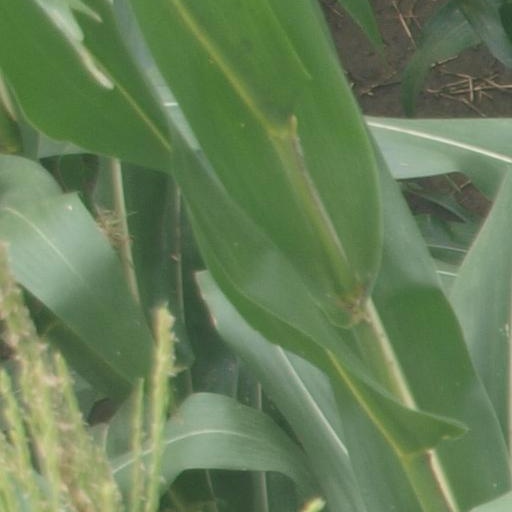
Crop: maize; corn